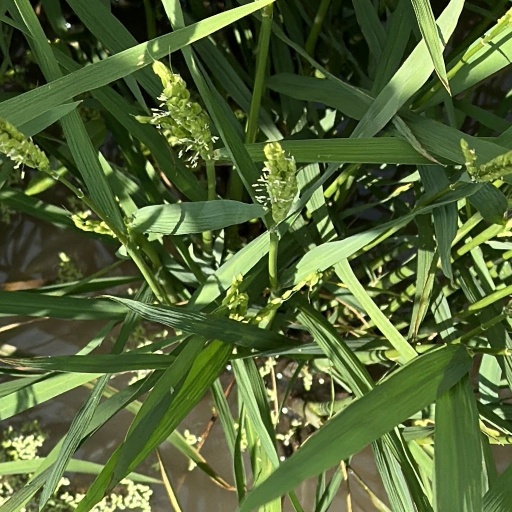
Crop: rice